Gyumri

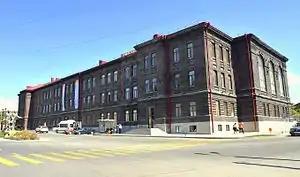
Gyumri Technology Center

The residents are Gyumri are widely known as conservative people. Traditions and local customs are widely preserved by the local citizens. It is very common among Armenians to refer to the "dignity of Gyumri" ( "Gyumrva tasib").